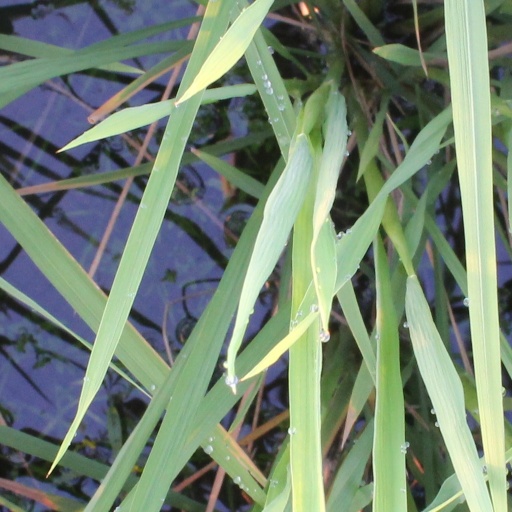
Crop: rice